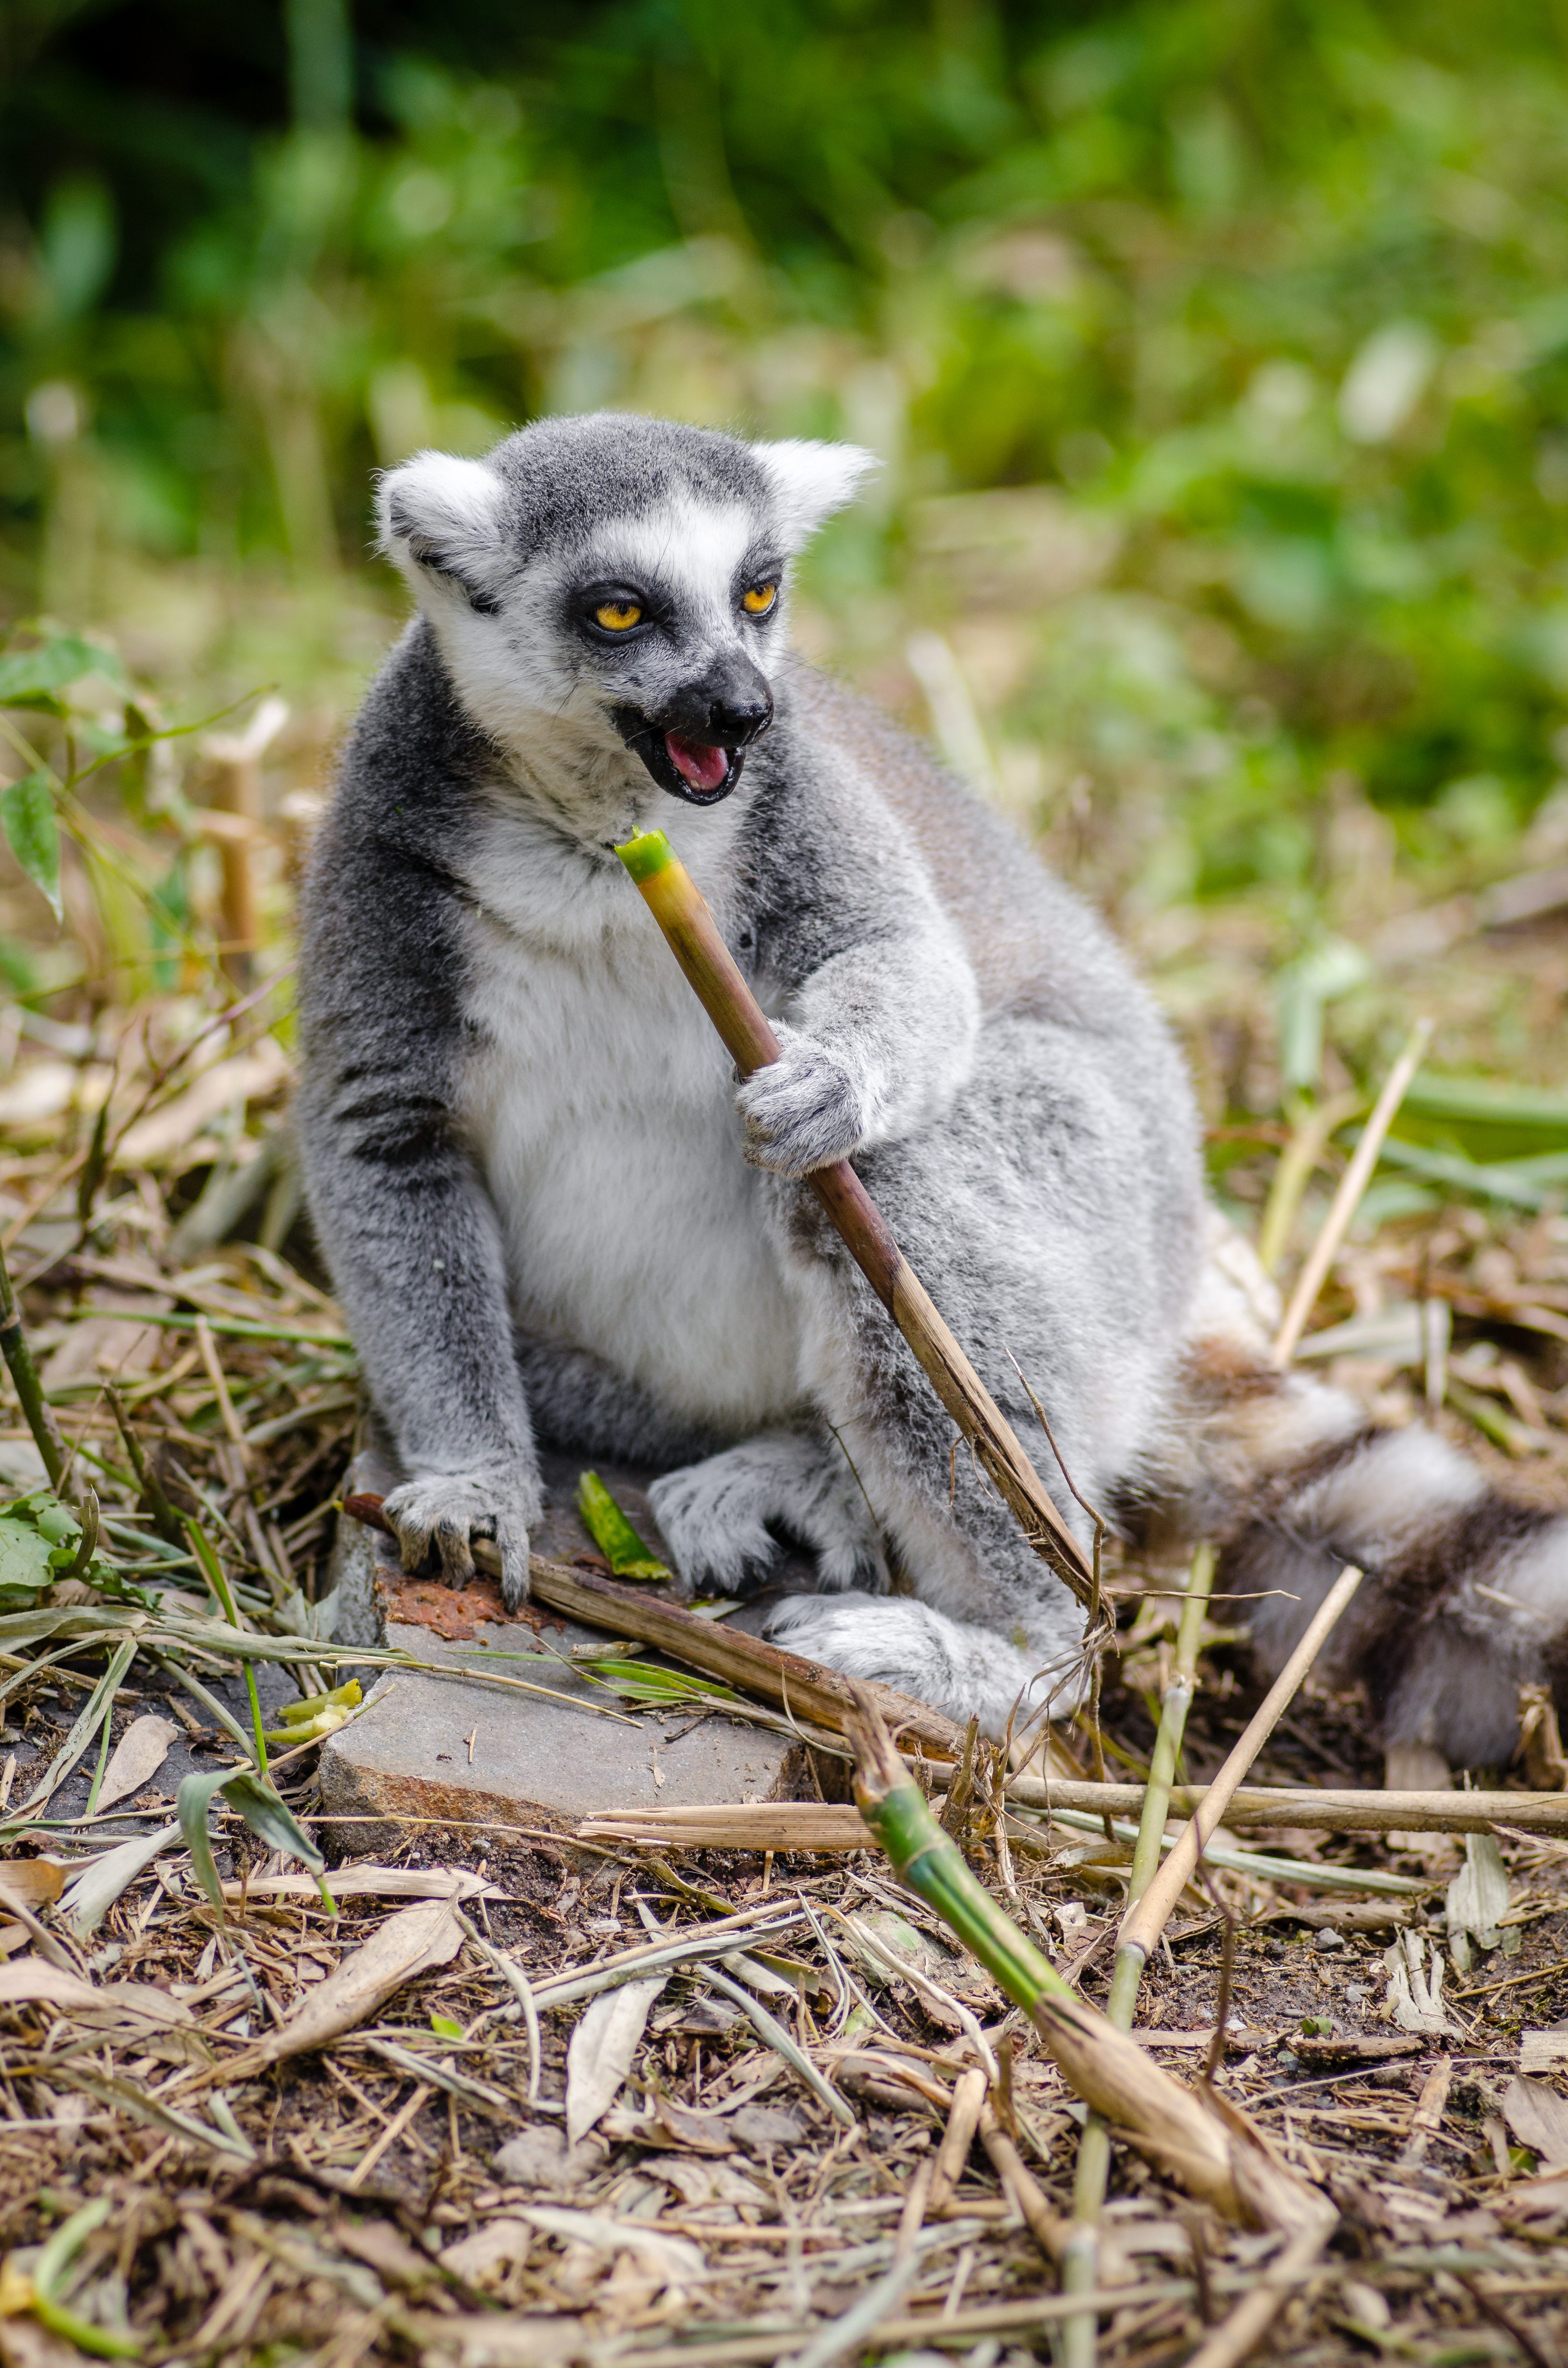
nature, animal, wildlife, zoo, mammal, fauna, primate, madagascar, vertebrate, lemur, marsupial, macaque, old world monkey